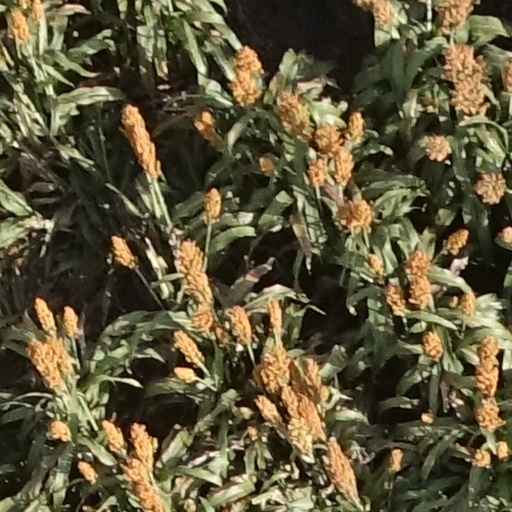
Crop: sorghum